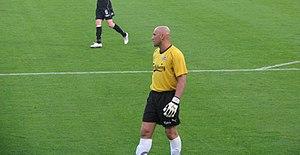
Arkadiusz Onyszko est un footballeur polonais né le 12 janvier 1974 à Lublin. Il joue au poste de gardien de but au Polonia Varsovie.